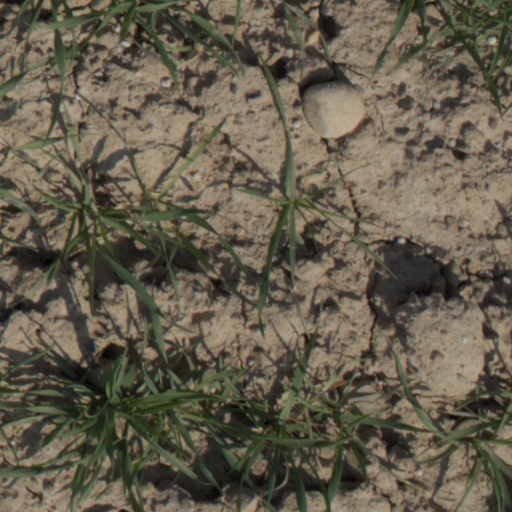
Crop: wheat